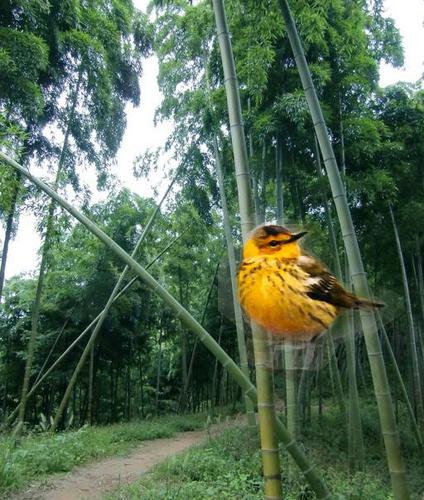
Bird species: Cape_May_Warbler
Bird type: landbird
Background: land